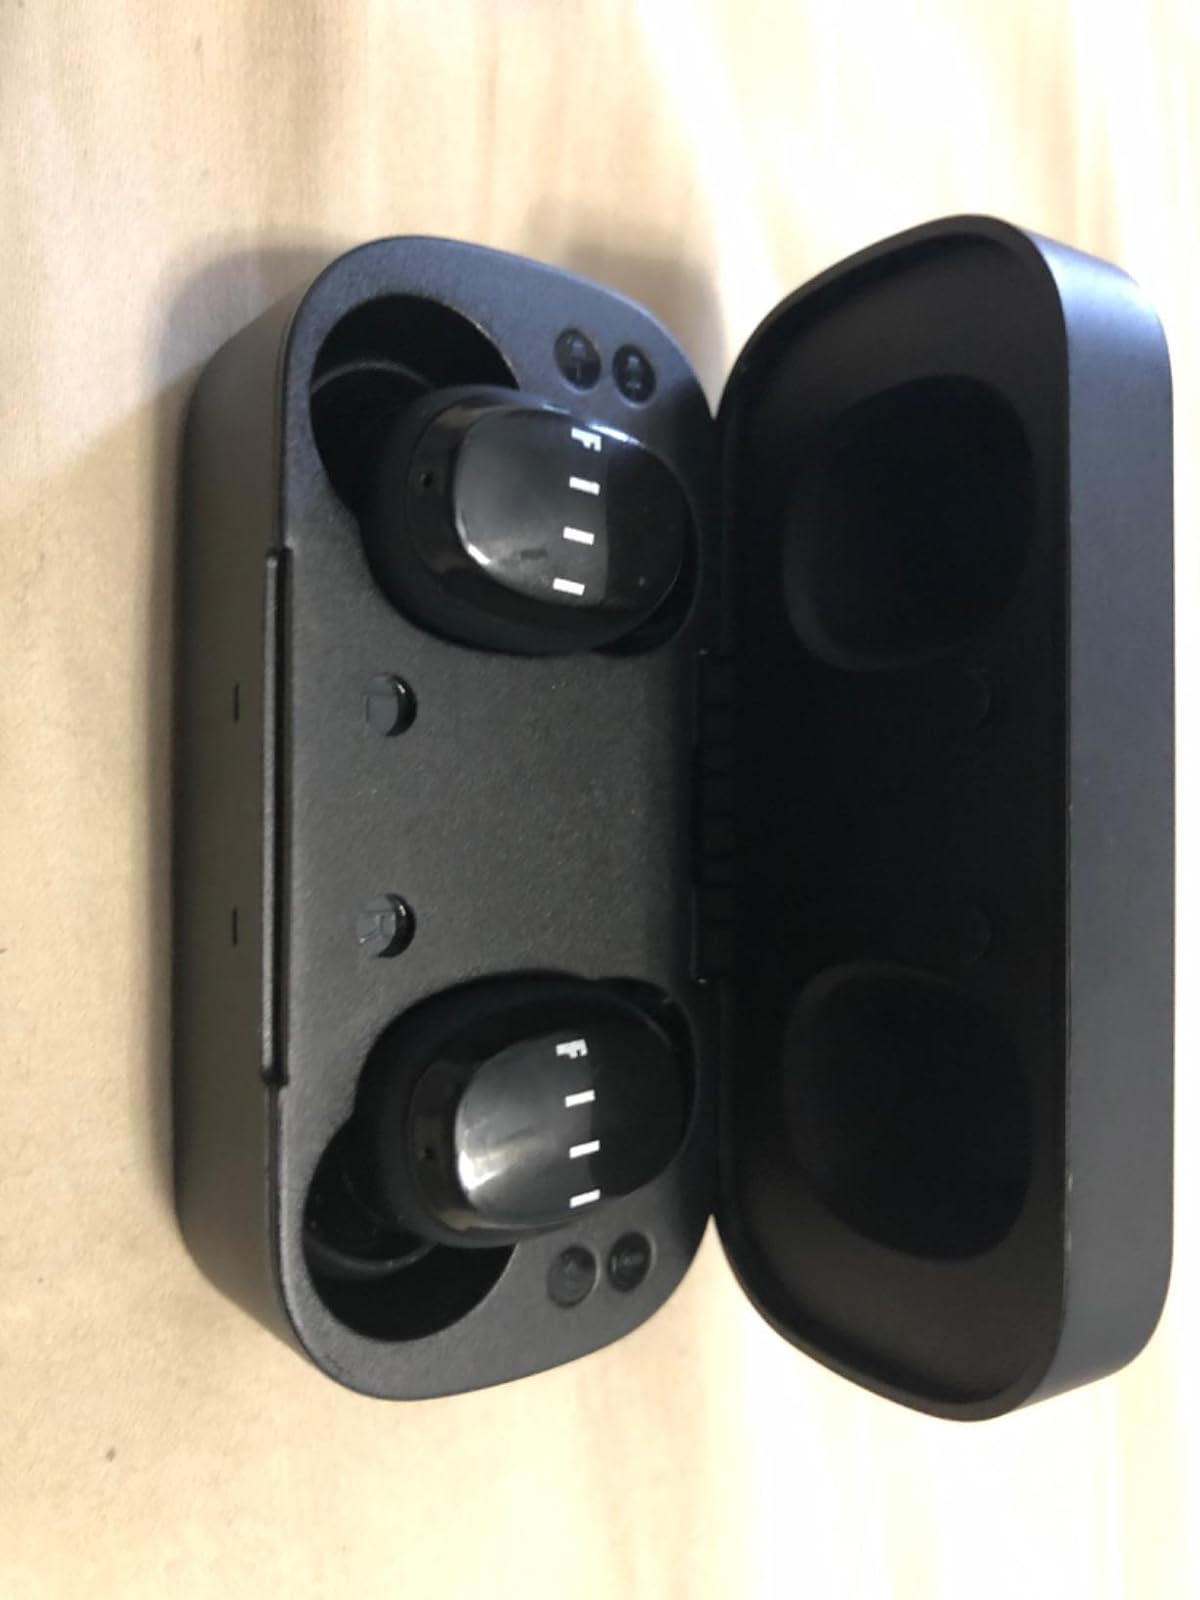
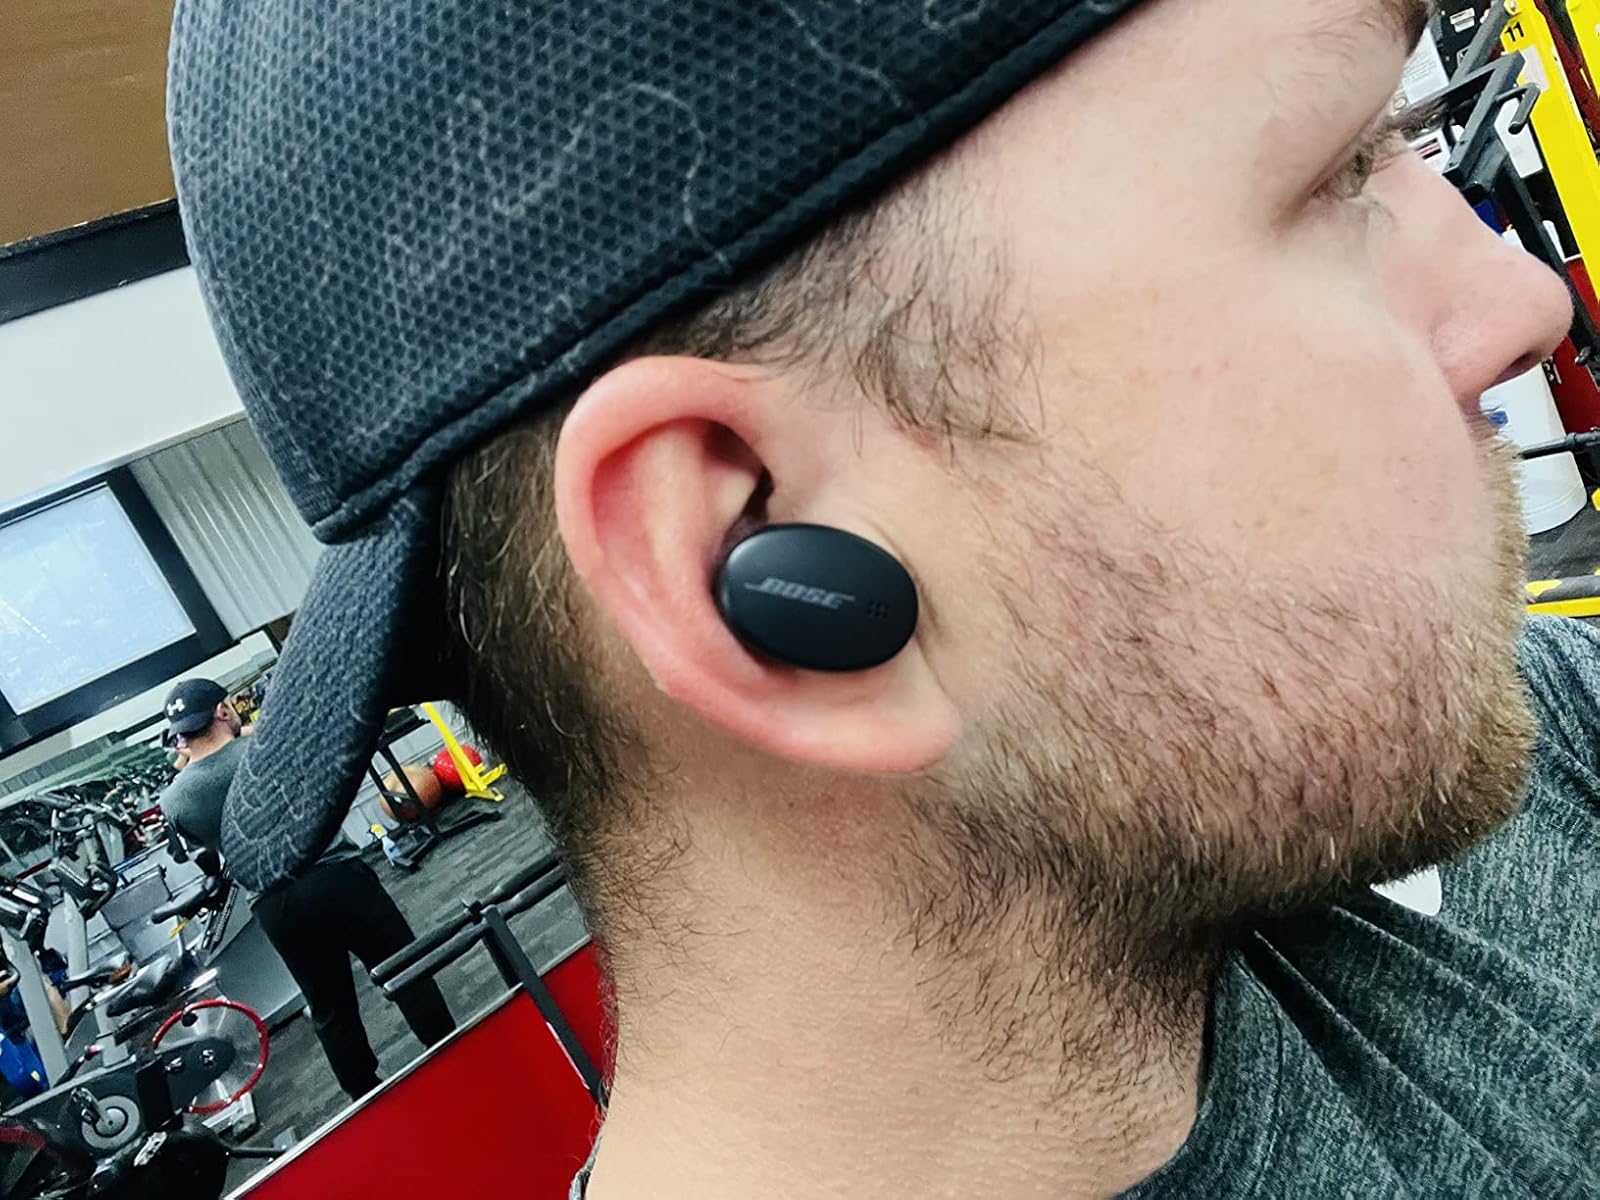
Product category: earbuds
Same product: no